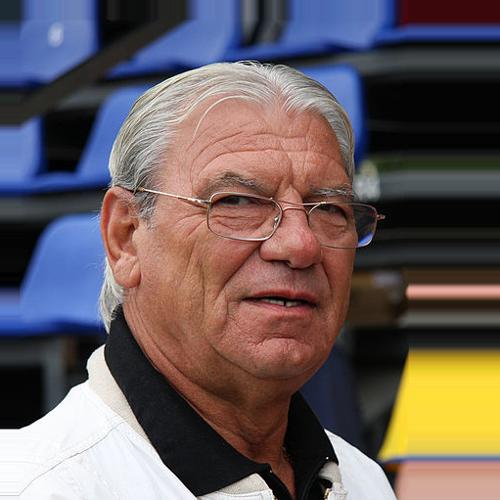
Age: 70